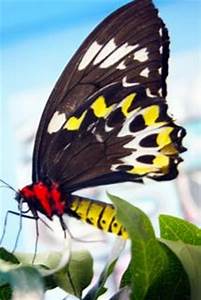
Label: butterfly